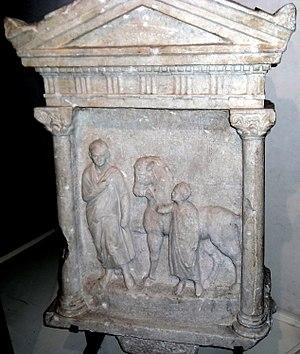
Ancône est une ville d'environ 101 100 habitants, capitale des Marches et chef-lieu de la province d'Ancône en Italie.